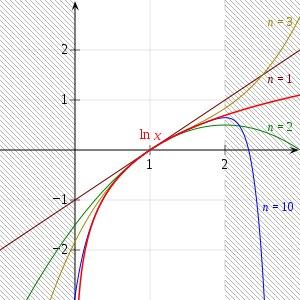
Le logarithme naturel ou logarithme népérien, ou encore logarithme hyperbolique jusqu'au XXᵉ siècle, transforme, comme les autres fonctions logarithmes, les produits en sommes. L'utilisation de telles fonctions permet de faciliter les calculs comprenant de nombreuses multiplications, divisions et élévations à des puissances rationnelles. Il est souvent noté ln.